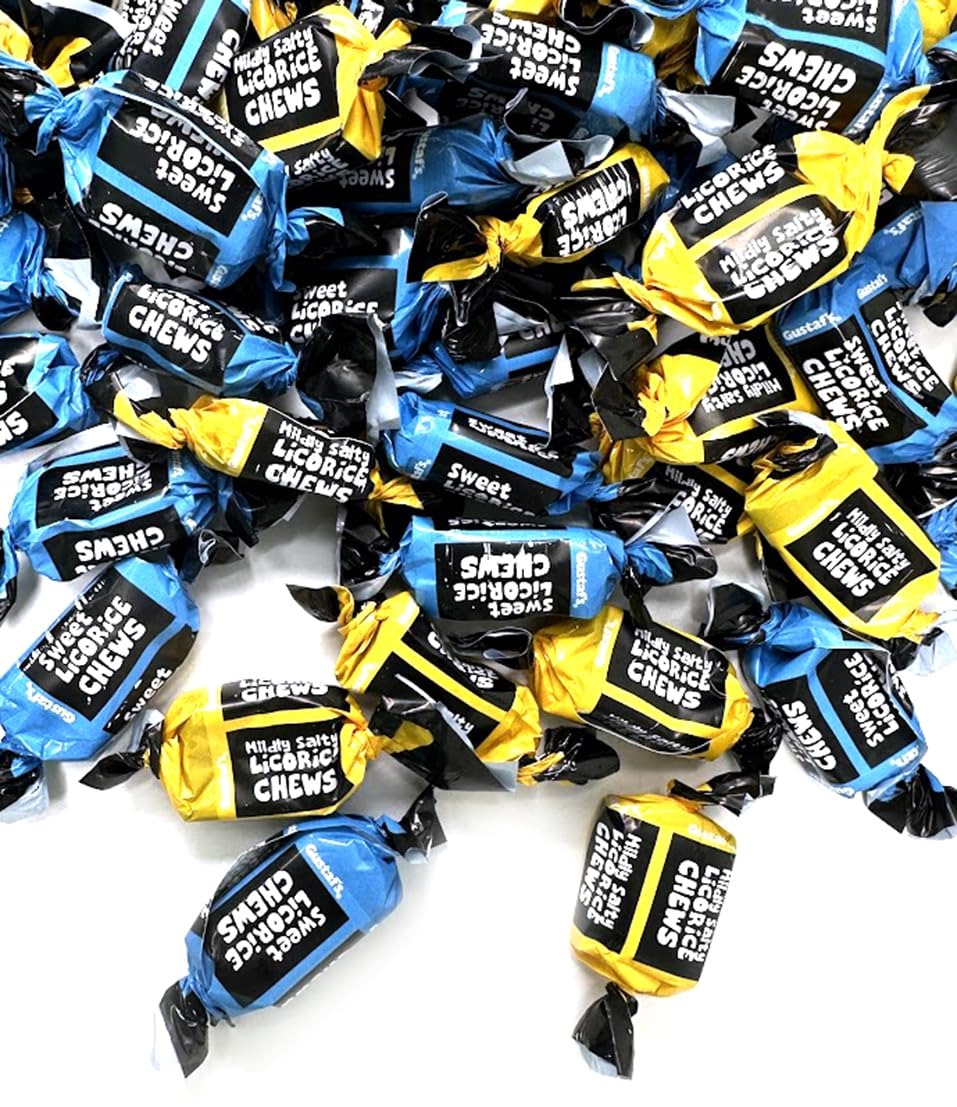
Item Name: SweetGourmet English Style Sweet Licorice Toffees | 3 Pounds
Bullet Point 1: These plain licorice are very enjoyable. It has that smooth, soft texture with a licorice flavor that is not overpowering. Licorice toffees are a traditional English favorite. They’re creamy and smooth with a mild licorice flavor. This product is non-GMO.
Bullet Point 2: These small individually wrapped totally black extremely soft pieces will totally satisfy you.
Bullet Point 3: | Unique Sweet Licorice Flavor | Individually Wrapped | Non-GMO |
Bullet Point 4: Net Wt.: 3LB. Packed in resealable Zip-Lock Stand Up Pouches.
Bullet Point 5: Made in Morocco. Distributed and Repackaged by SweetGourmet
Product Description: These plain licorice are very enjoyable. It has that smooth, soft texture with a licorice flavor that is not overpowering.
Value: 1.0
Unit: Count

Price: 24.99